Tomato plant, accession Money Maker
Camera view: tilt-top (135 deg); turntable rotation: 30 degrees
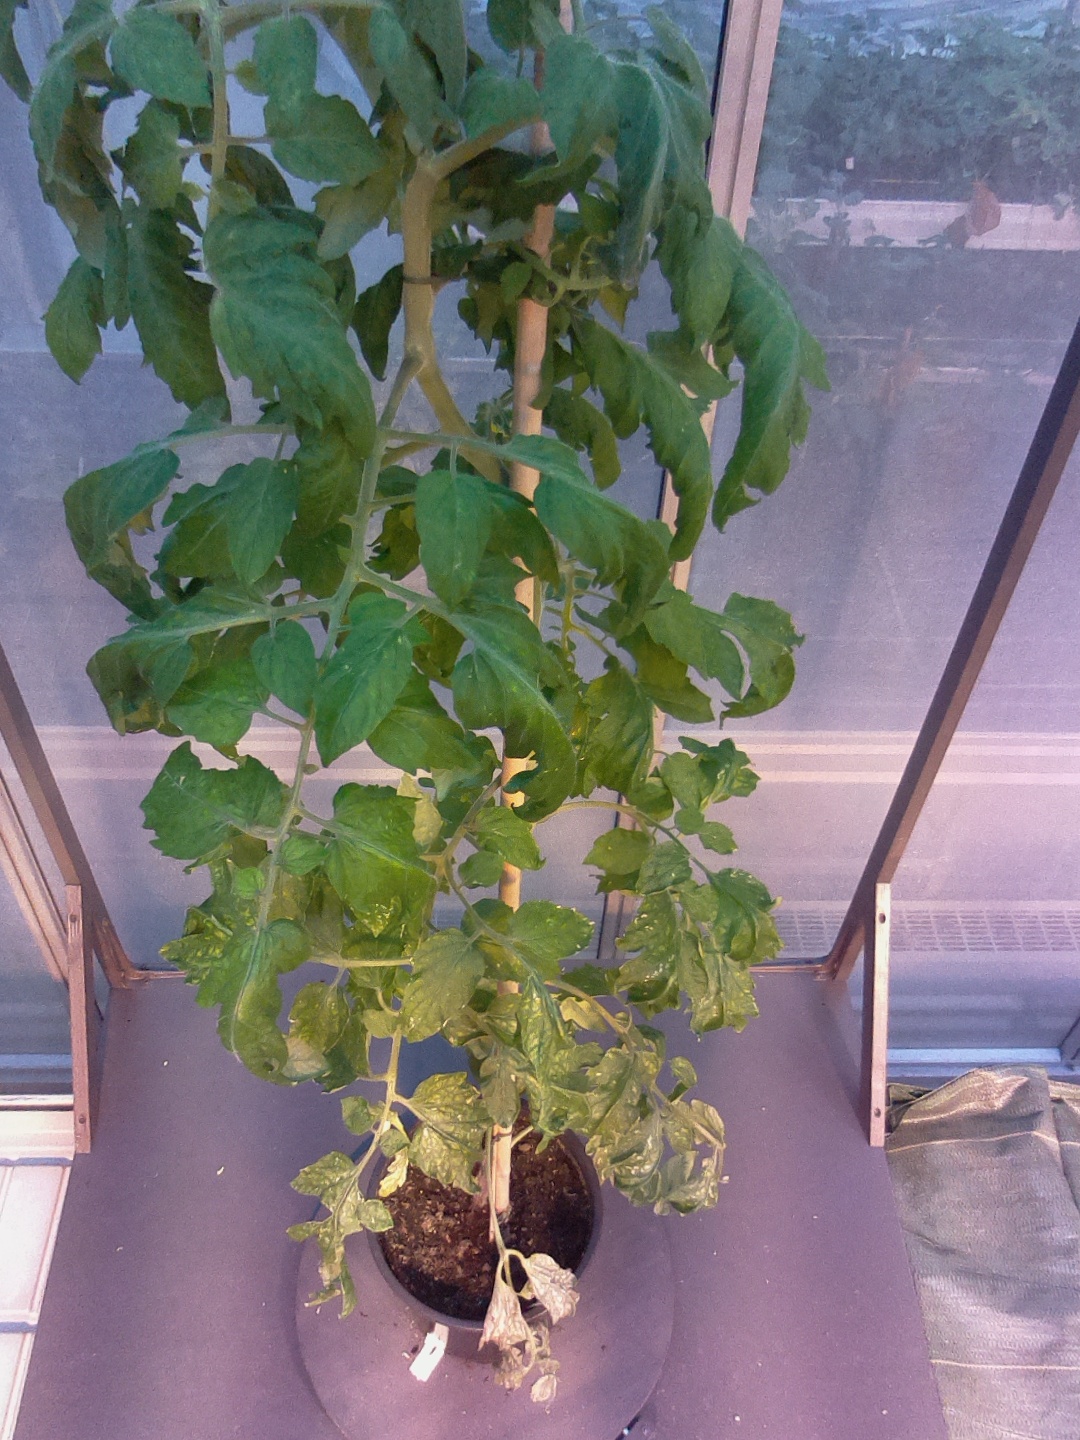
BBCH growth stage 67: Full flowering, 70%-80% of flowers open, more petals falling